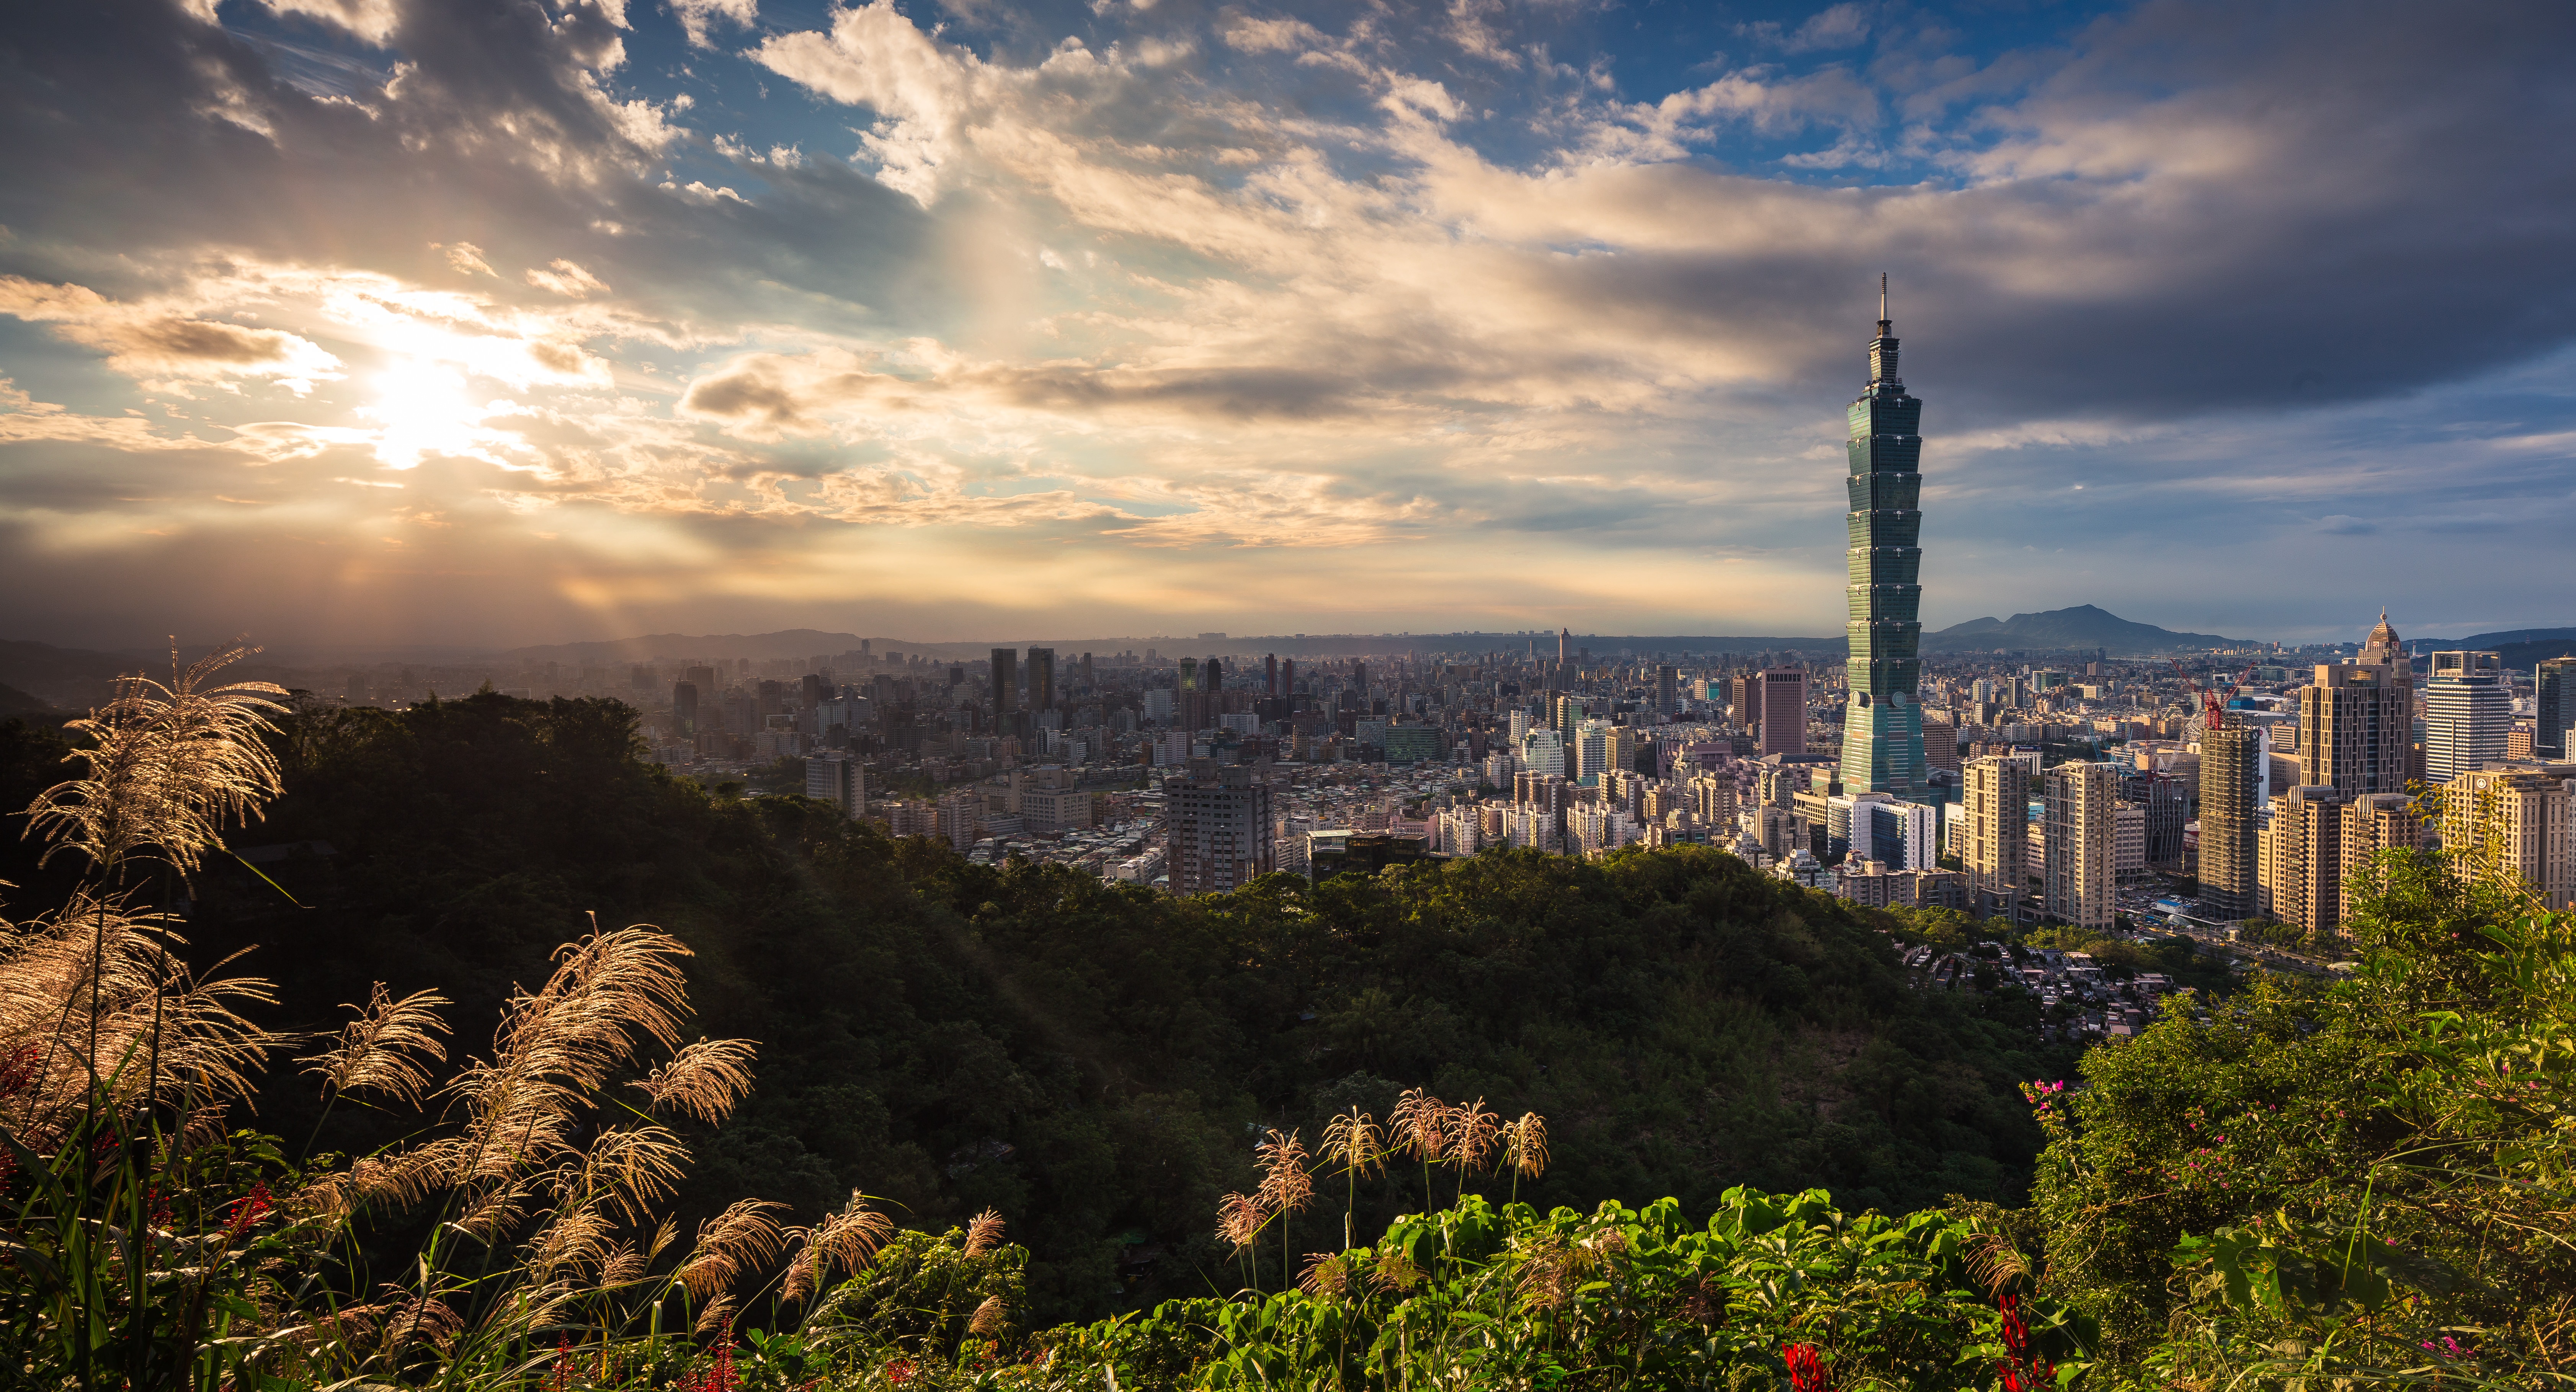
landscape, tree, horizon, mountain, cloud, sky, sunset, skyline, sunlight, morning, hill, dawn, city, skyscraper, cityscape, panorama, dusk, evening, reflection, tower, autumn, landmark, outdoors, clouds, buildings, geographical feature, human settlement